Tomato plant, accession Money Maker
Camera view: horizontal (90 deg, fisheye); turntable rotation: 210 degrees
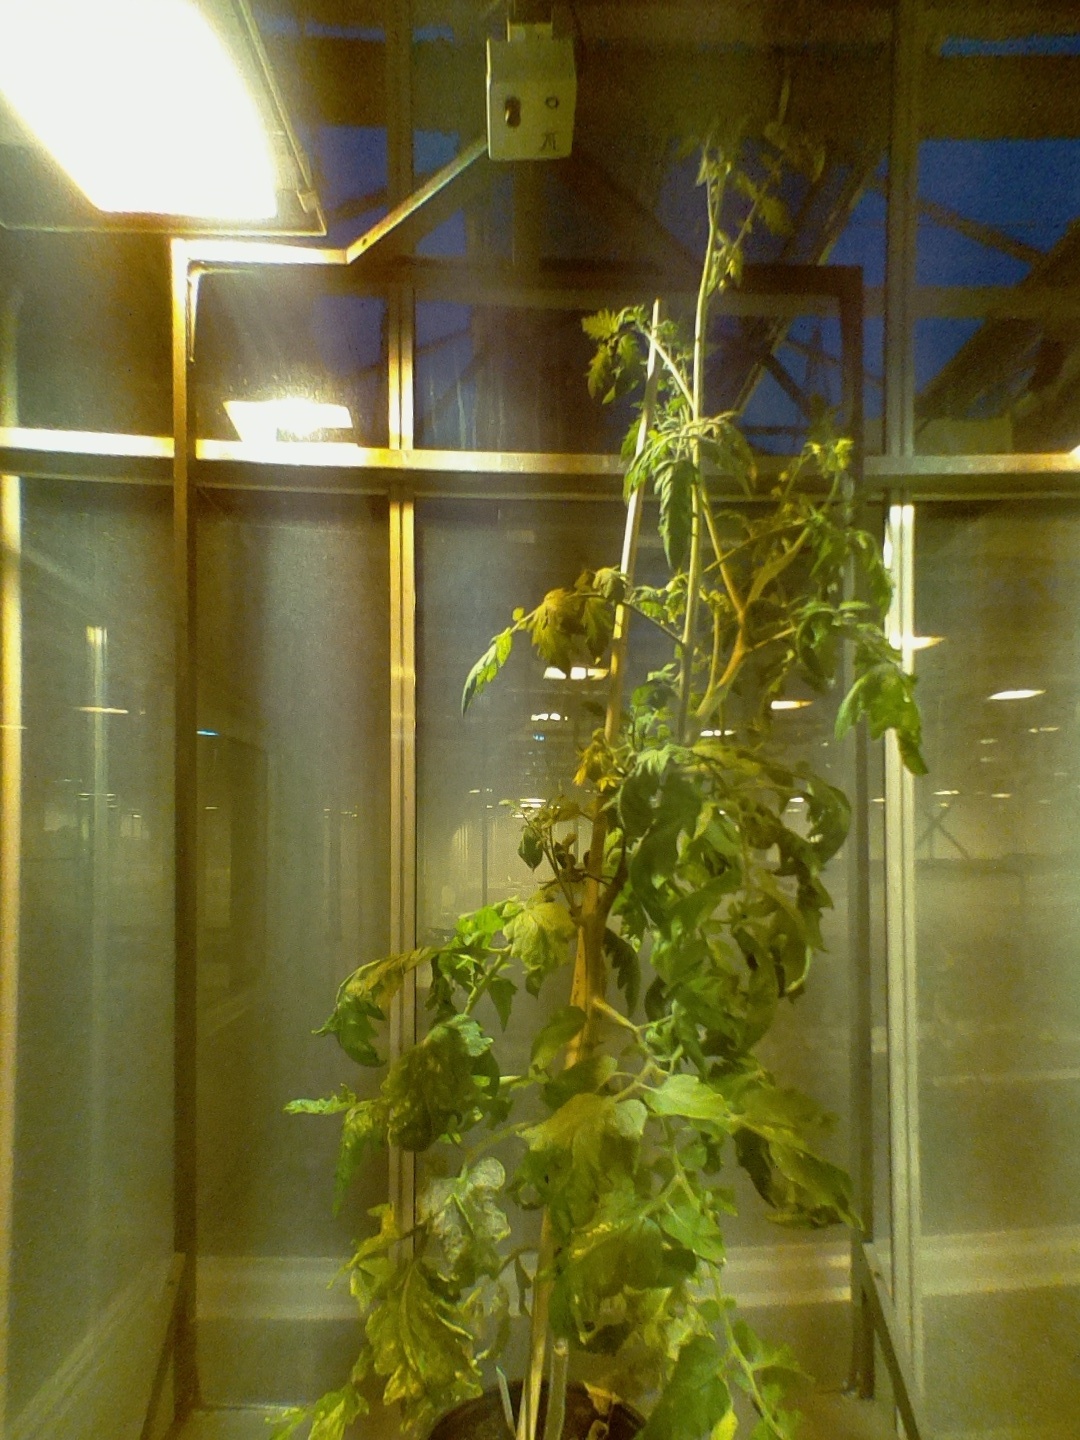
BBCH growth stage 71: 10%-20% of final fruit size